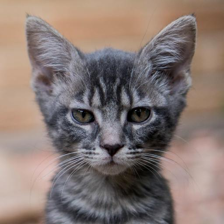
Label: animals